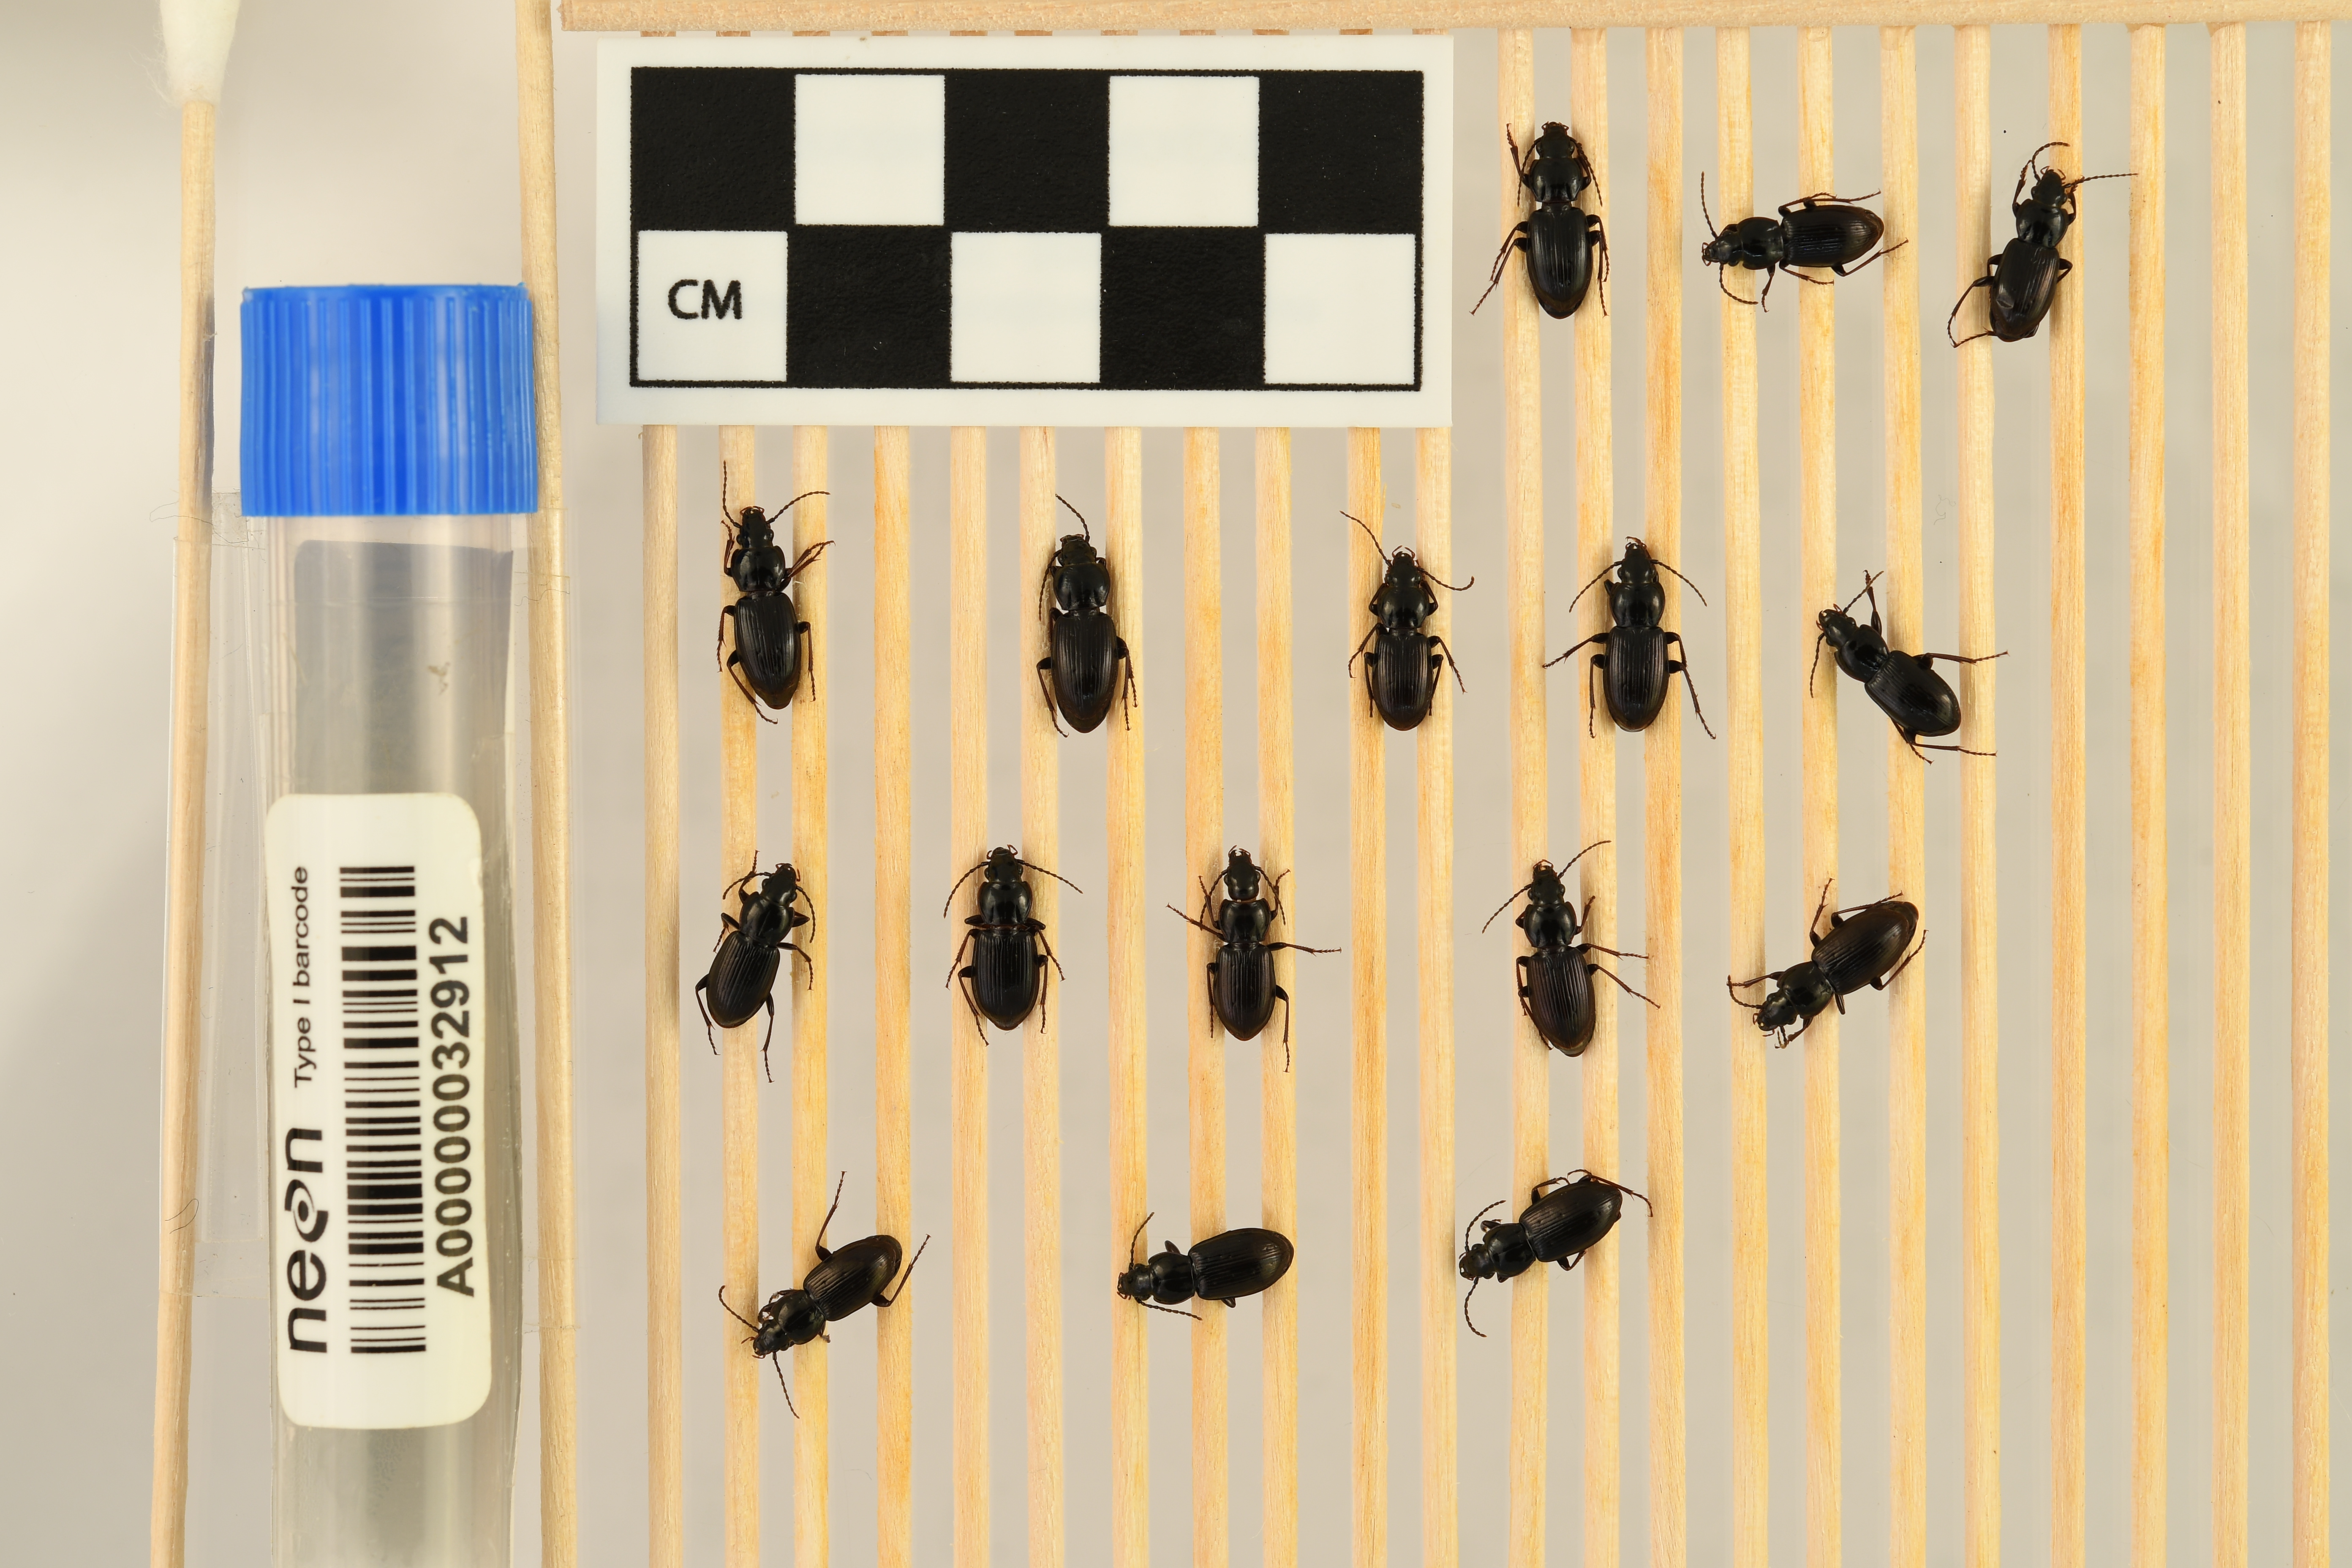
Pterostichus pensylvanicus — Bartlett Experimental Forest NEON, plot BART_068. Beetle 1, ElytraLength: 0.529 cm (lying flat: Yes)

Pterostichus pensylvanicus — Bartlett Experimental Forest NEON, plot BART_068. Beetle 1, ElytraWidth: 0.3496 cm (lying flat: Yes)

Pterostichus pensylvanicus — Bartlett Experimental Forest NEON, plot BART_068. Beetle 2, ElytraLength: 0.5492 cm (lying flat: Yes)

Pterostichus pensylvanicus — Bartlett Experimental Forest NEON, plot BART_068. Beetle 2, ElytraWidth: 0.3032 cm (lying flat: Yes)

Pterostichus pensylvanicus — Bartlett Experimental Forest NEON, plot BART_068. Beetle 3, ElytraLength: 0.5521 cm (lying flat: Yes)

Pterostichus pensylvanicus — Bartlett Experimental Forest NEON, plot BART_068. Beetle 3, ElytraWidth: 0.3253 cm (lying flat: Yes)

Pterostichus pensylvanicus — Bartlett Experimental Forest NEON, plot BART_068. Beetle 4, ElytraLength: 0.6097 cm (lying flat: Yes)

Pterostichus pensylvanicus — Bartlett Experimental Forest NEON, plot BART_068. Beetle 4, ElytraWidth: 0.3429 cm (lying flat: Yes)

Pterostichus pensylvanicus — Bartlett Experimental Forest NEON, plot BART_068. Beetle 5, ElytraLength: 0.651 cm (lying flat: Yes)

Pterostichus pensylvanicus — Bartlett Experimental Forest NEON, plot BART_068. Beetle 5, ElytraWidth: 0.3586 cm (lying flat: Yes)

Pterostichus pensylvanicus — Bartlett Experimental Forest NEON, plot BART_068. Beetle 6, ElytraLength: 0.566 cm (lying flat: Yes)

Pterostichus pensylvanicus — Bartlett Experimental Forest NEON, plot BART_068. Beetle 6, ElytraWidth: 0.3207 cm (lying flat: Yes)

Pterostichus pensylvanicus — Bartlett Experimental Forest NEON, plot BART_068. Beetle 7, ElytraLength: 0.6038 cm (lying flat: Yes)

Pterostichus pensylvanicus — Bartlett Experimental Forest NEON, plot BART_068. Beetle 7, ElytraWidth: 0.3586 cm (lying flat: Yes)

Pterostichus pensylvanicus — Bartlett Experimental Forest NEON, plot BART_068. Beetle 8, ElytraLength: 0.6284 cm (lying flat: No)

Pterostichus pensylvanicus — Bartlett Experimental Forest NEON, plot BART_068. Beetle 8, ElytraWidth: 0.308 cm (lying flat: No)

Pterostichus pensylvanicus — Bartlett Experimental Forest NEON, plot BART_068. Beetle 9, ElytraLength: 0.5537 cm (lying flat: Yes)

Pterostichus pensylvanicus — Bartlett Experimental Forest NEON, plot BART_068. Beetle 9, ElytraWidth: 0.3506 cm (lying flat: Yes)

Pterostichus pensylvanicus — Bartlett Experimental Forest NEON, plot BART_068. Beetle 10, ElytraLength: 0.6038 cm (lying flat: Yes)

Pterostichus pensylvanicus — Bartlett Experimental Forest NEON, plot BART_068. Beetle 10, ElytraWidth: 0.3773 cm (lying flat: Yes)

Pterostichus pensylvanicus — Bartlett Experimental Forest NEON, plot BART_068. Beetle 11, ElytraWidth: 0.349 cm (lying flat: Yes)

Pterostichus pensylvanicus — Bartlett Experimental Forest NEON, plot BART_068. Beetle 11, ElytraLength: 0.5754 cm (lying flat: Yes)

Pterostichus pensylvanicus — Bartlett Experimental Forest NEON, plot BART_068. Beetle 12, ElytraLength: 0.5957 cm (lying flat: Yes)

Pterostichus pensylvanicus — Bartlett Experimental Forest NEON, plot BART_068. Beetle 12, ElytraWidth: 0.3367 cm (lying flat: Yes)

Pterostichus pensylvanicus — Bartlett Experimental Forest NEON, plot BART_068. Beetle 13, ElytraLength: 0.6547 cm (lying flat: Yes)

Pterostichus pensylvanicus — Bartlett Experimental Forest NEON, plot BART_068. Beetle 13, ElytraWidth: 0.3286 cm (lying flat: Yes)

Pterostichus pensylvanicus — Bartlett Experimental Forest NEON, plot BART_068. Beetle 14, ElytraLength: 0.6284 cm (lying flat: Yes)

Pterostichus pensylvanicus — Bartlett Experimental Forest NEON, plot BART_068. Beetle 14, ElytraWidth: 0.293 cm (lying flat: Yes)

Pterostichus pensylvanicus — Bartlett Experimental Forest NEON, plot BART_068. Beetle 15, ElytraLength: 0.6385 cm (lying flat: Yes)

Pterostichus pensylvanicus — Bartlett Experimental Forest NEON, plot BART_068. Beetle 15, ElytraWidth: 0.3257 cm (lying flat: Yes)

Pterostichus pensylvanicus — Bartlett Experimental Forest NEON, plot BART_068. Beetle 16, ElytraWidth: 0.3334 cm (lying flat: Yes)

Pterostichus pensylvanicus — Bartlett Experimental Forest NEON, plot BART_068. Beetle 16, ElytraLength: 0.675 cm (lying flat: Yes)